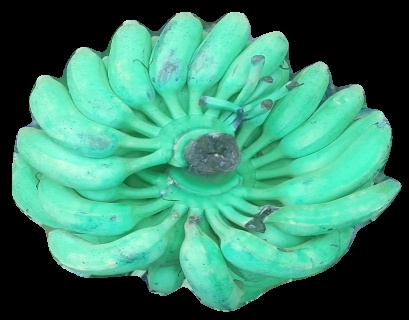
Variety: elakki-bale
Grade: grade1